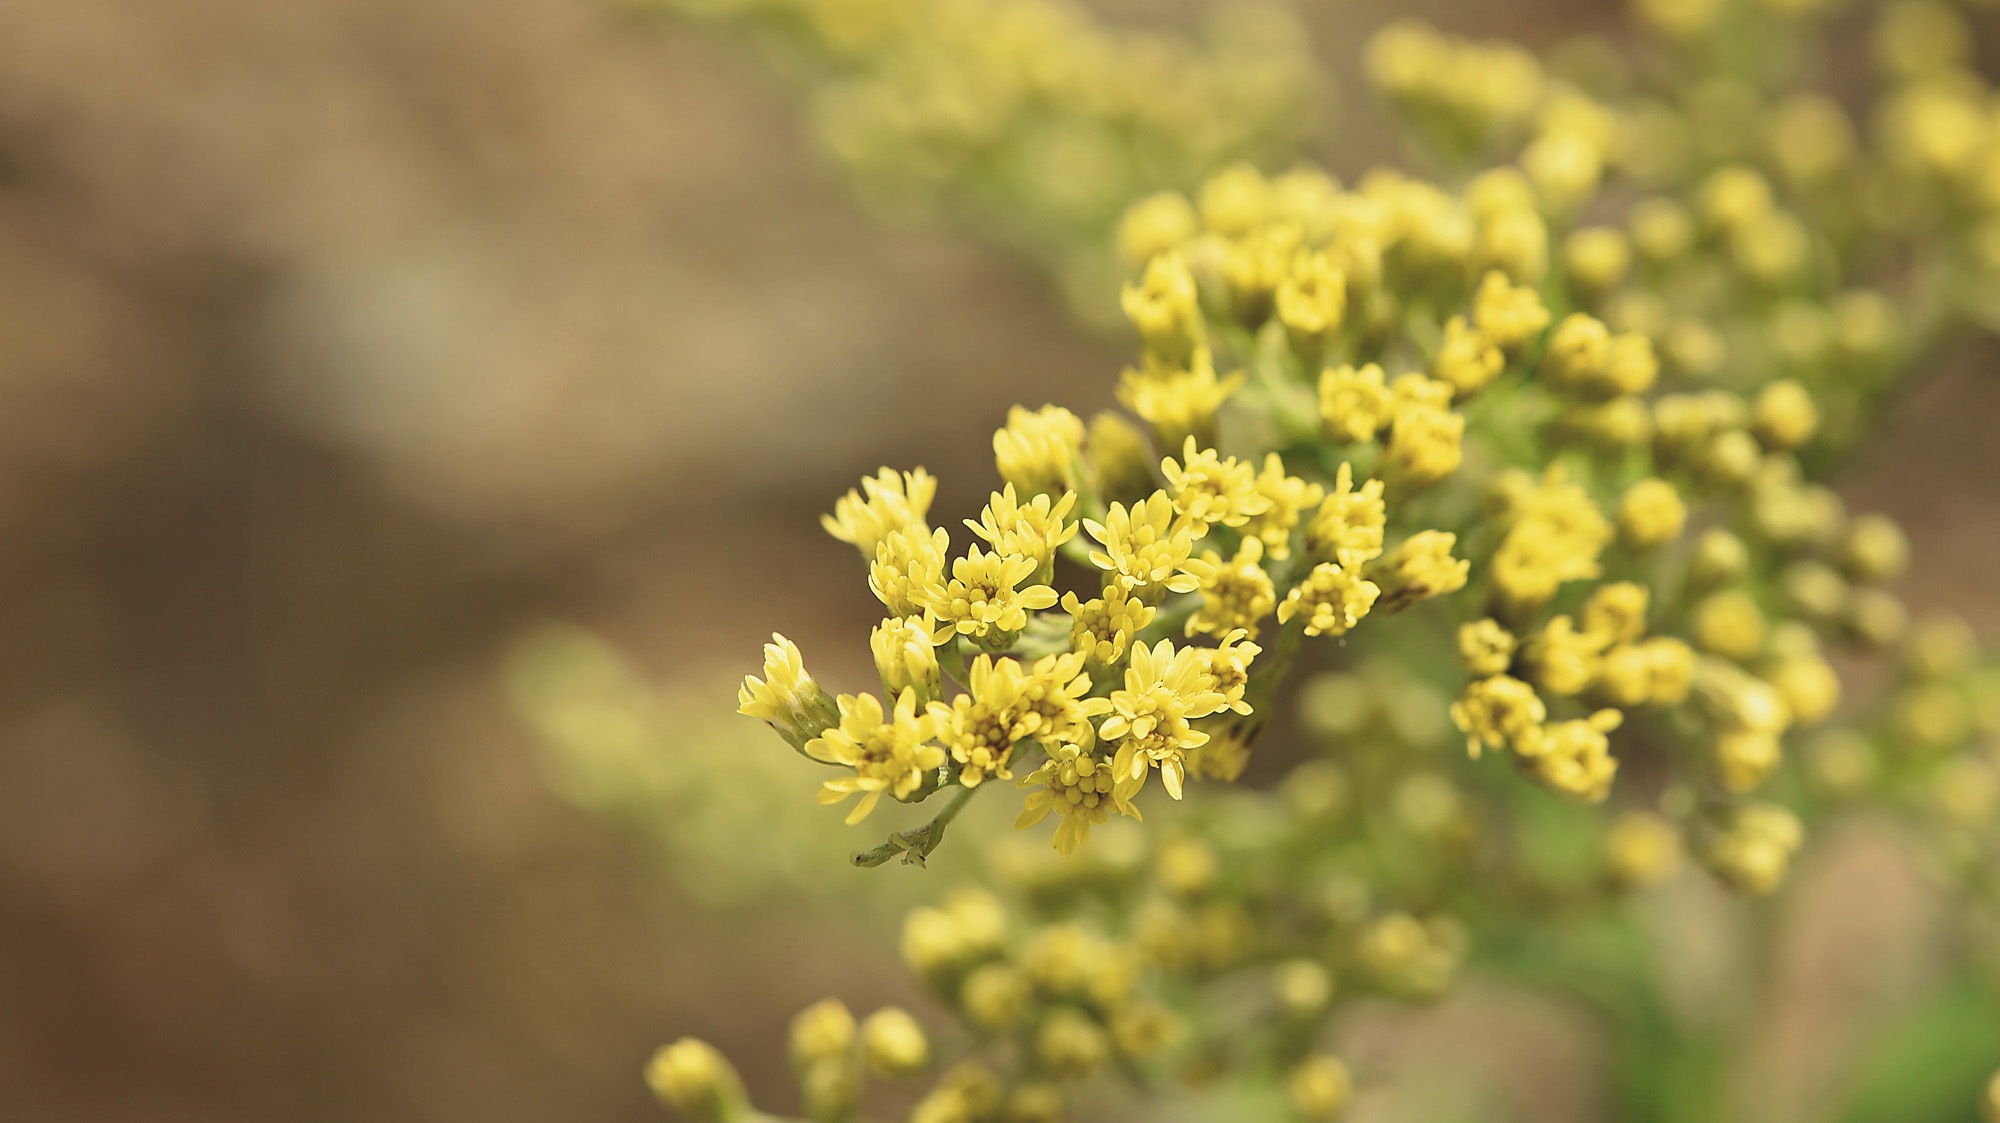
tree, nature, branch, blossom, plant, sunlight, flower, food, green, produce, botany, yellow, close, flora, rapeseed, wildflower, flowers, close up, shrub, mustard, brassica, macro photography, ornamental plant, flowering plant, golden rod, land plant, mustard plant